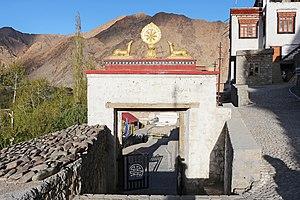
Entrée du monastère de Phyang, Lakakh, Inde
Phyang Gompa est l'un des plus anciens monastères tibétains du Ladakh. Il est à une distance de 19 km à l'ouest de Leh, la capitale du Ladakh, une ville du district du même nom, dans l'État du Jammu-et-Cachemire en Inde à une altitude de 3 510 m. Le nom de Phyang vient de Gang Ngonpo qui se traduit par "montagne bleue", en référence à la topographie du lieu sur lequel fut construit le monastère de Tashi Chozong.